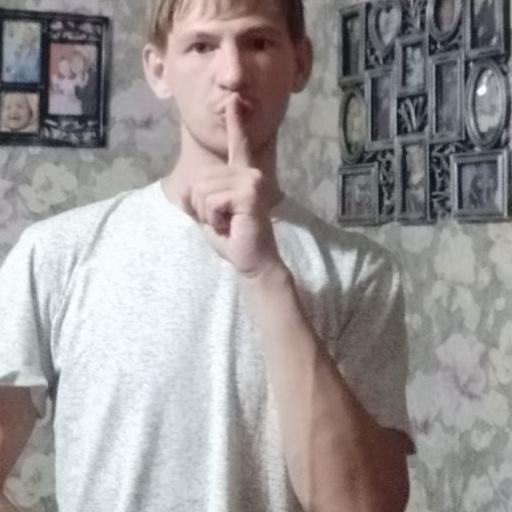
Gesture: mute